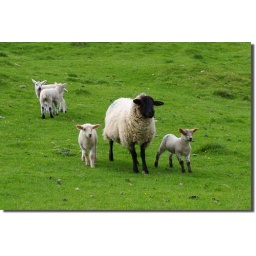
Another very proud mum with her cute offspring, who all seemed very interested in seeing who was walking through their meadow.